Charles Shepherd (photographer)

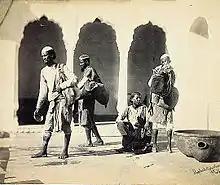
Shepherd & Robertson photo of "Bheesties", Muslim water bearers, some of whom accompanied soldiers into battle to provide them with the life giving liquid (published 1868)

Charles Shepherd ("fl." 1858–1878) was an English photographer and printer who worked in India in the second half of the 19th century. His photographs include scenes of soldiers and civilians, both English and indigenous.